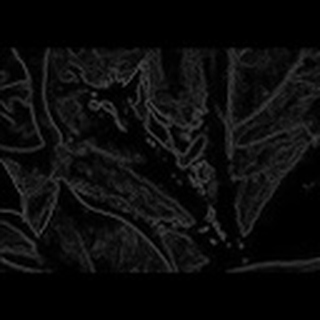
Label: cotton_bacterial_blight